Retford

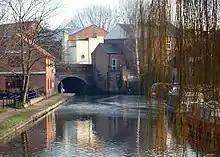
Chesterfield Canal, next to Town Lock

Catholics mainly worshipped in homes following the reformation and up until the 20th century, although demand for a Catholic church rose with an increase in Irish workers and Italian immigrants in the 19th and early 20th centuries. In 1895 a piece of land was purchased on the corner of Queen Street and Pelham Road and what came to be known locally as the "tin chapel" was constructed. A nearby house on Pelham Road was used by the priest.